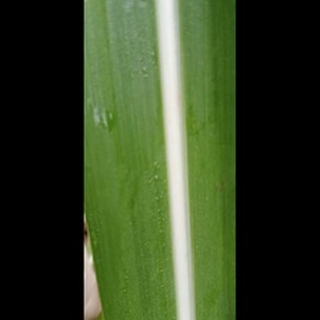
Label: healthy_sugarcane